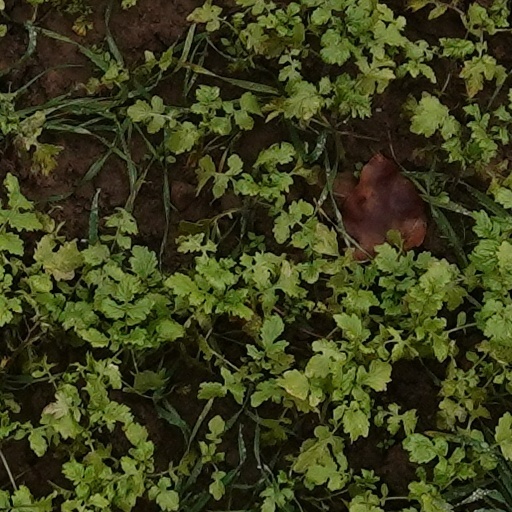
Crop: wheat